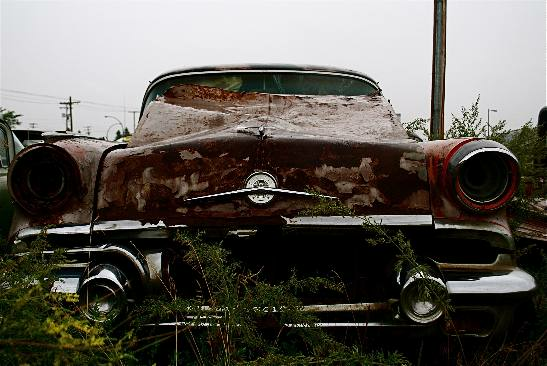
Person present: No